Onega Bay

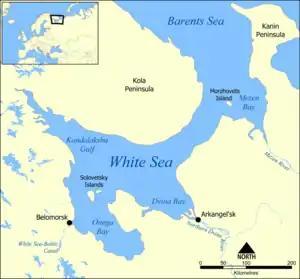
The Onega Bay on the map of the White Sea.

The Onega Bay is located in the Republic of Karelia and Arkhangelsk Oblast in Northwestern Russia, west of the city of Arkhangelsk. It is the southernmost of four large bays and gulfs of the White Sea, the others being the Dvina Bay, the Mezen Bay, and the Kandalaksha Gulf. The area of the bay is . The Onega Bay is long and - wide. The average depth of the bay is , and the maximum depth is . The bay freezes in winter.